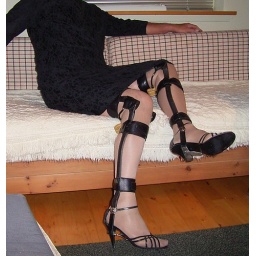
Relaxing in black dress